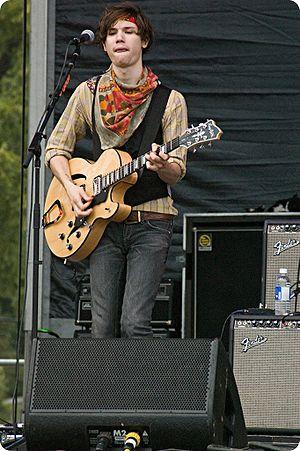
Ryan Ross est guitariste, chanteur, et, avant son départ, était le principal parolier du groupe Panic at the Disco. Svenska: Ryan Ross.